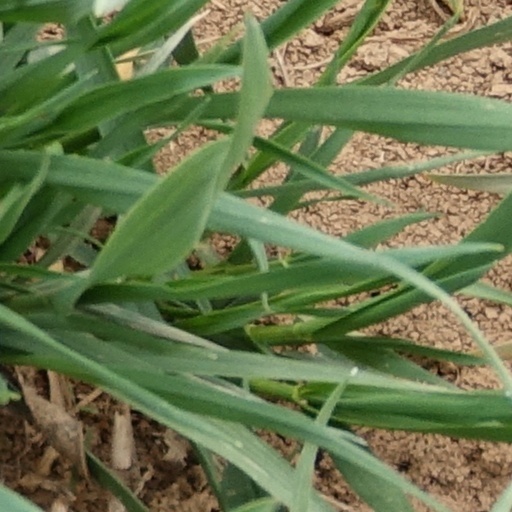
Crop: wheat